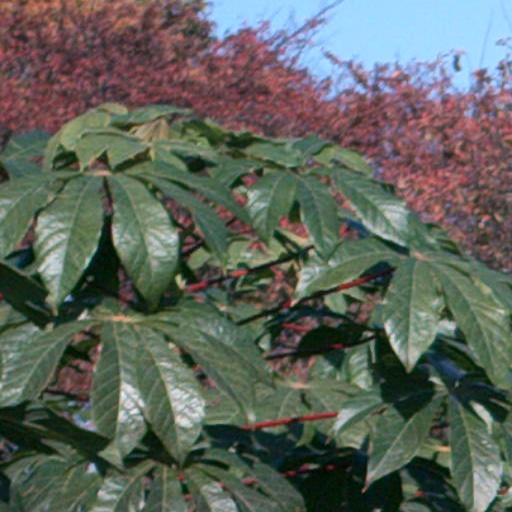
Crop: cassava